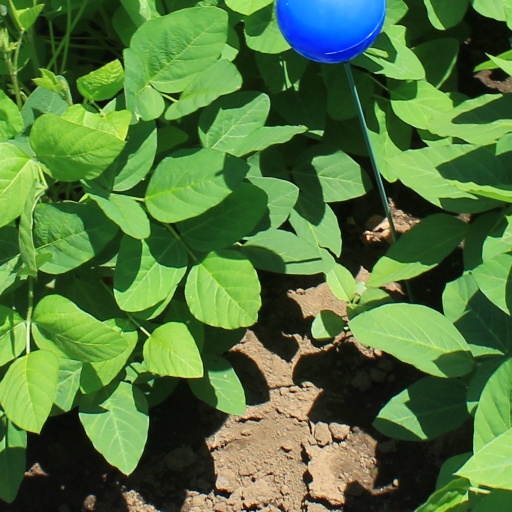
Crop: soybean